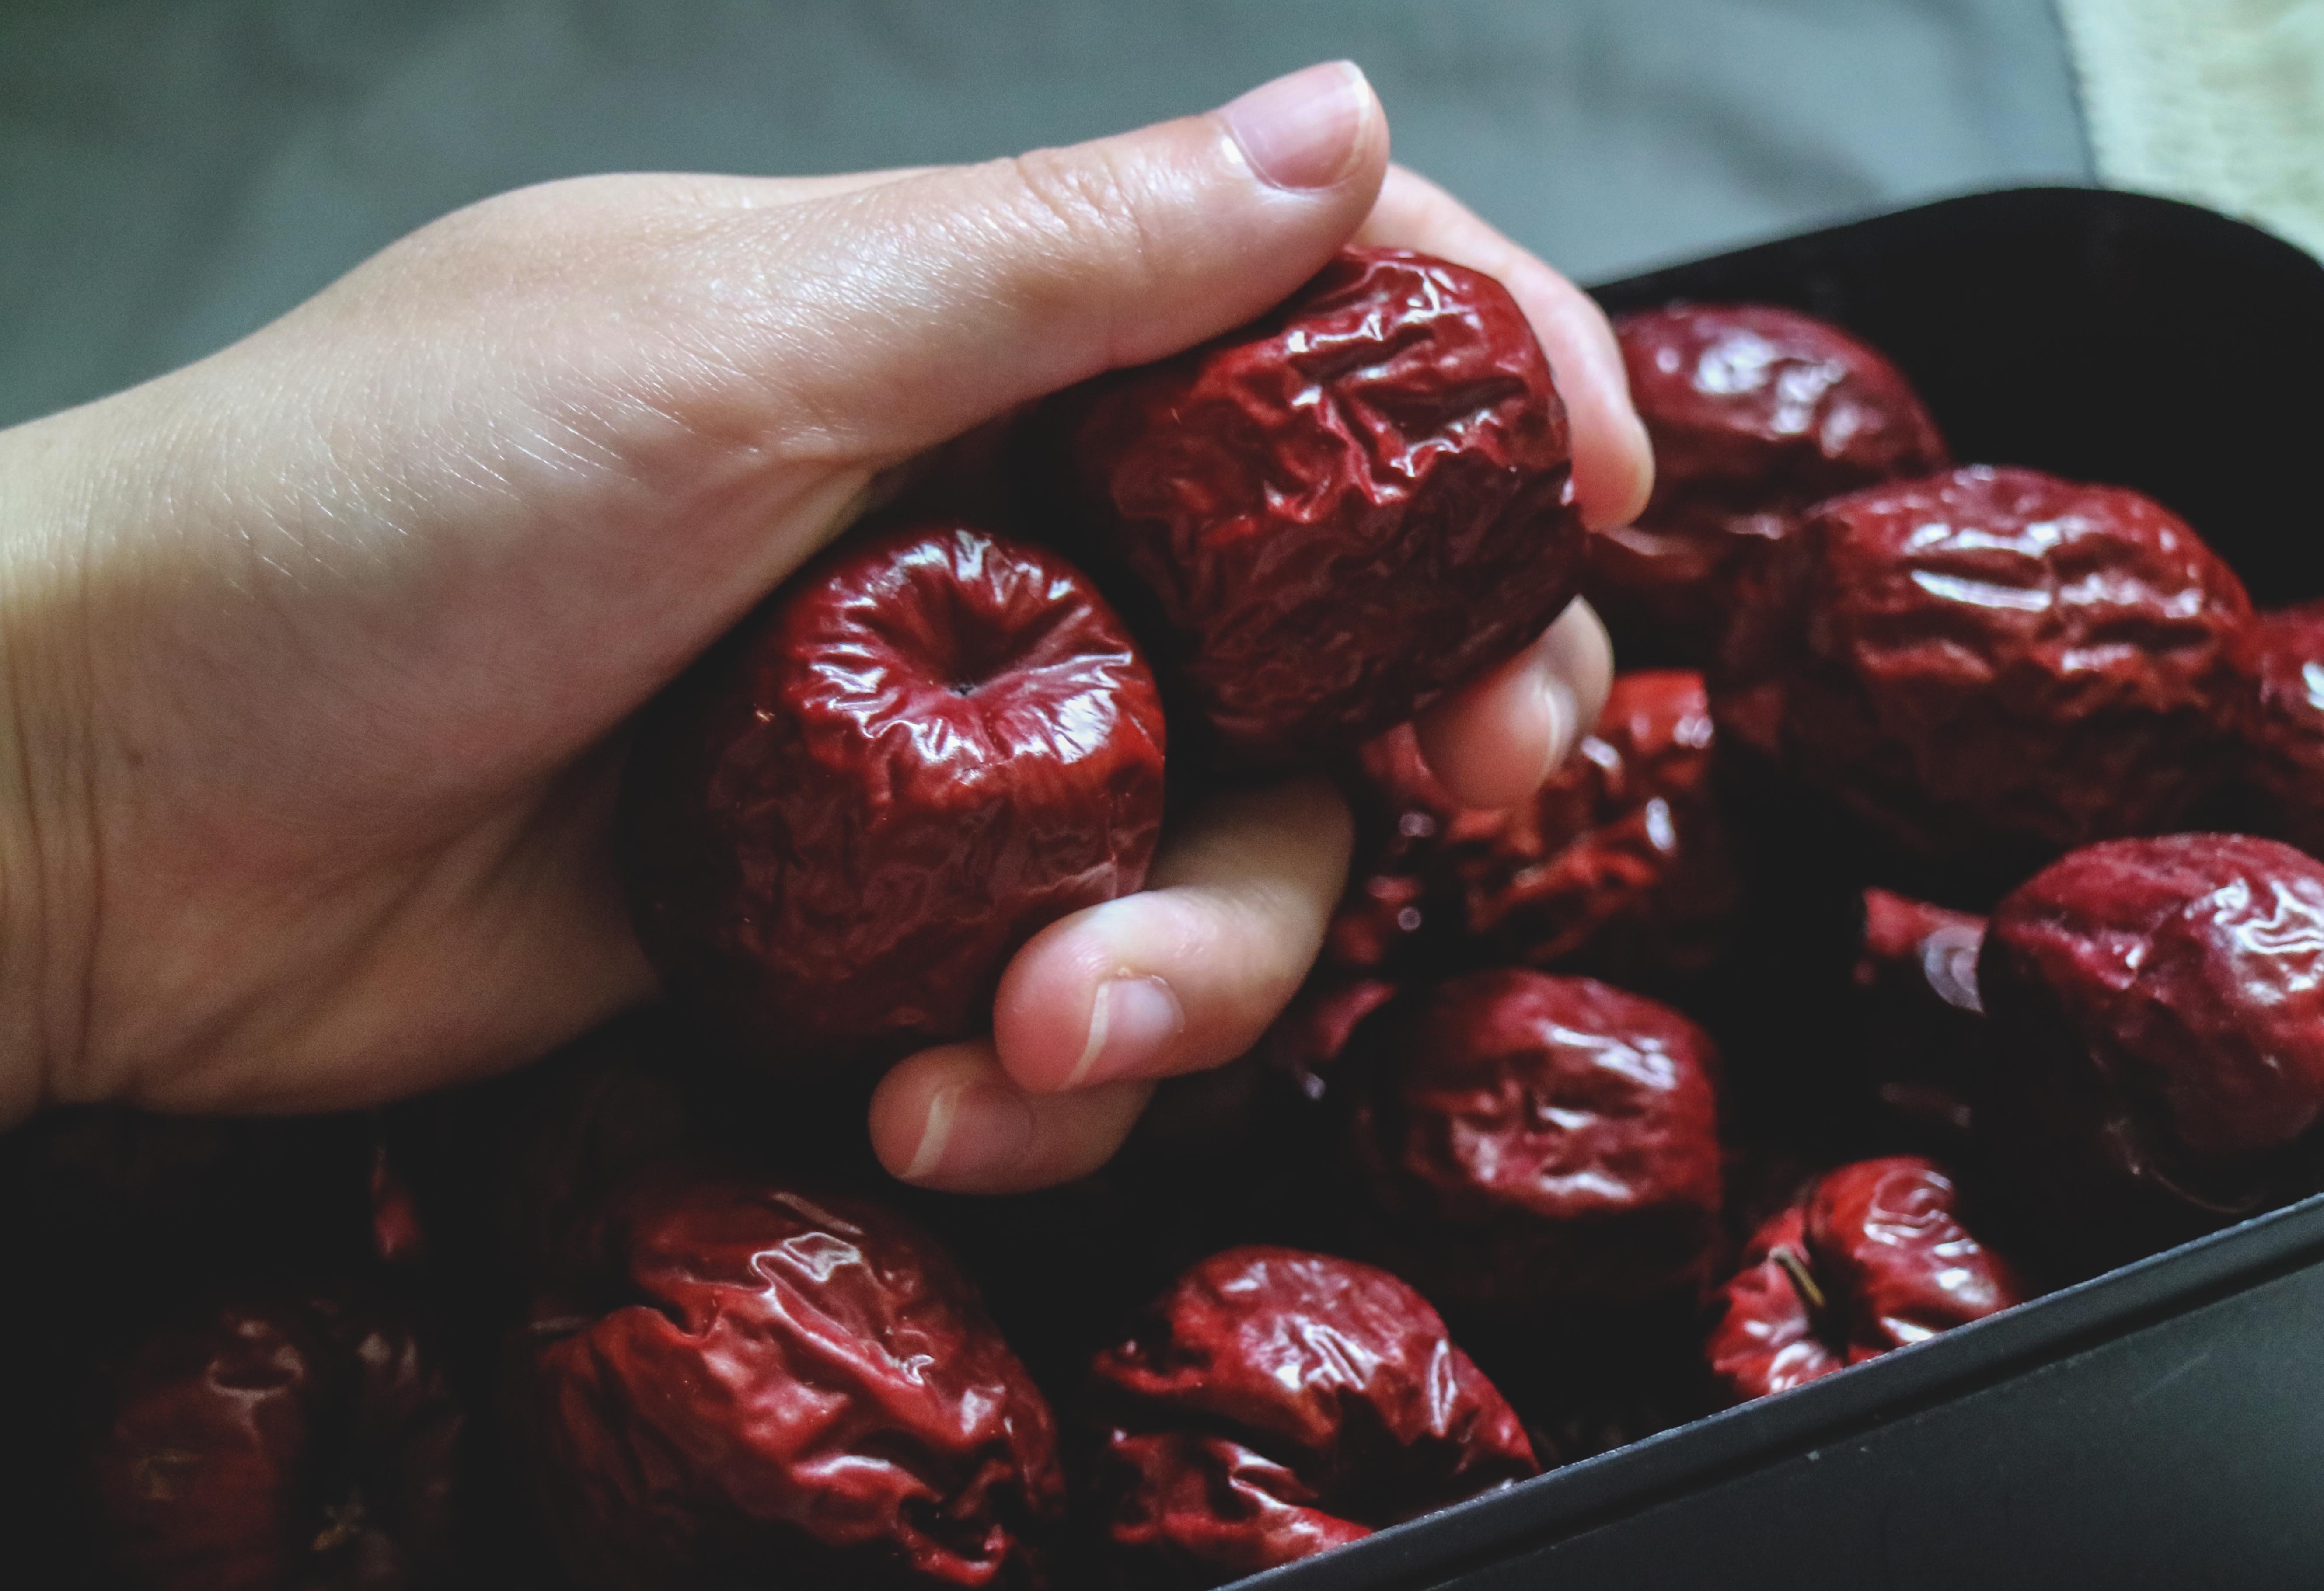
food, fruit, jujube, plant, produce, ingredient, date palm, chocolate, cuisine, superfood